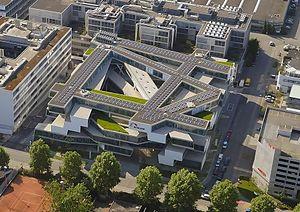
La société Gruner AG dont le siège est établi à Bâle est une entreprise suisse de services d'ingénierie. Elle compte 21 sociétés dans 33 sites en Suisse, en Europe et international. Les domaines d'activités englobent le développement de projets, les missions de consultance et de planification générale dans le secteur du bâtiment et des infrastructures, des conseils en sécurité, des travaux de rénovation, des missions de gestion de projets et de controlling. Le Groupe Gruner compte plus de 1000 collaborateurs avec plus de 50 métiers.
Actelion est une entreprise suisse de biopharmacie dont le siège social est situé à Allschwil près de Bâle. Elle fait partie de l'indice SMI.